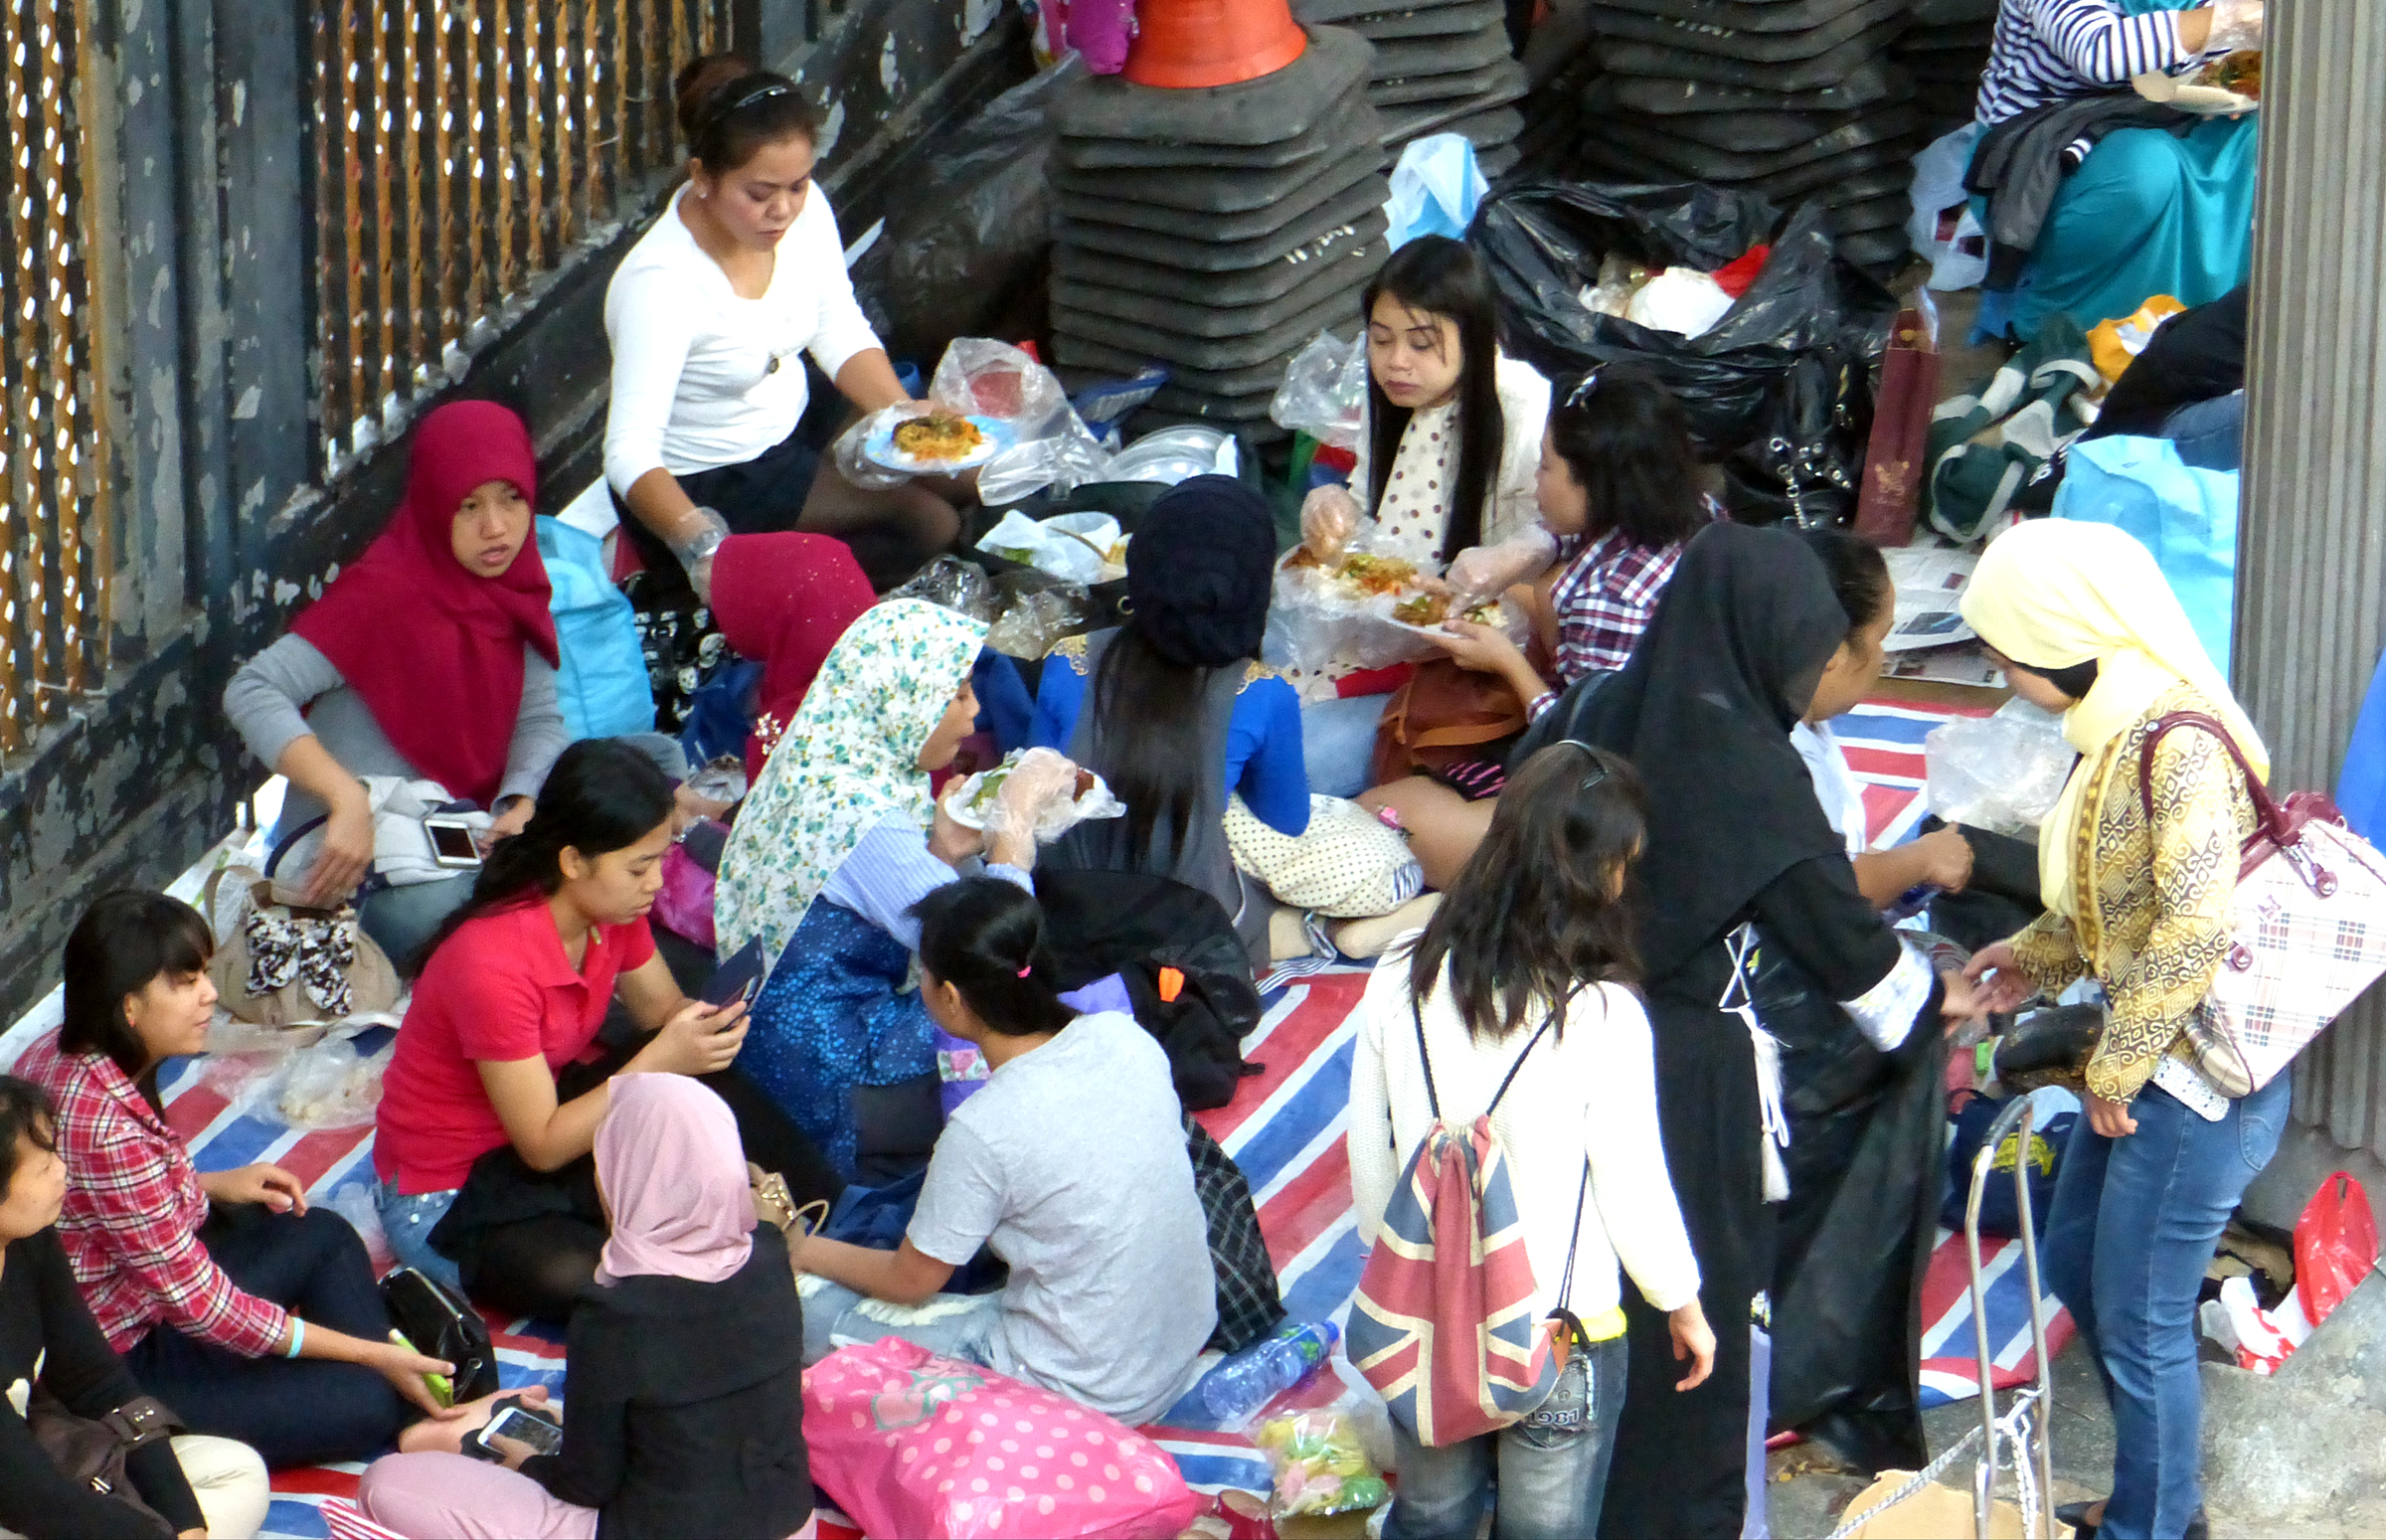
people, crowd, community, picnic, bridgecamera, hongkong, superzoom, panasonicdmcfz200, themaidsdayoffhongkong, fhilipno, maids